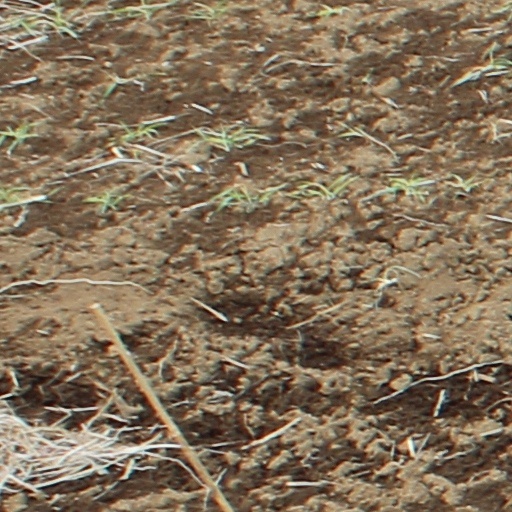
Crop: wheat